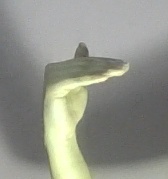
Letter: khaa